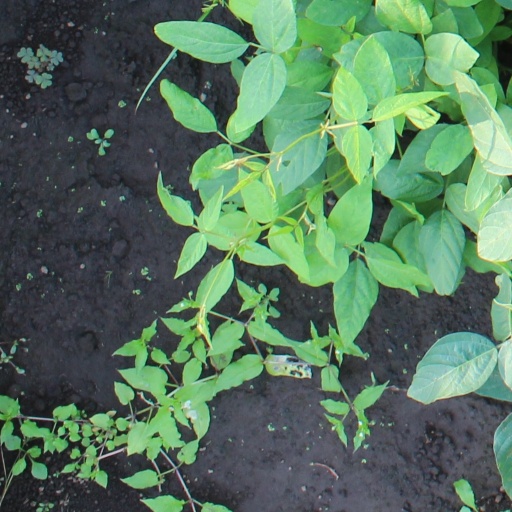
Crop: soybean